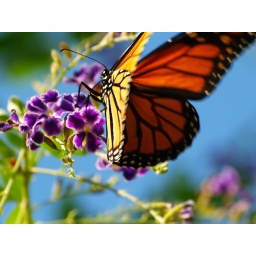
Butterfly at butterfly house at Zoo in San anotonio